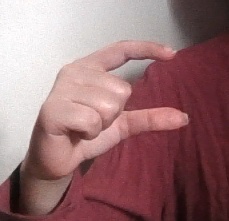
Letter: dal